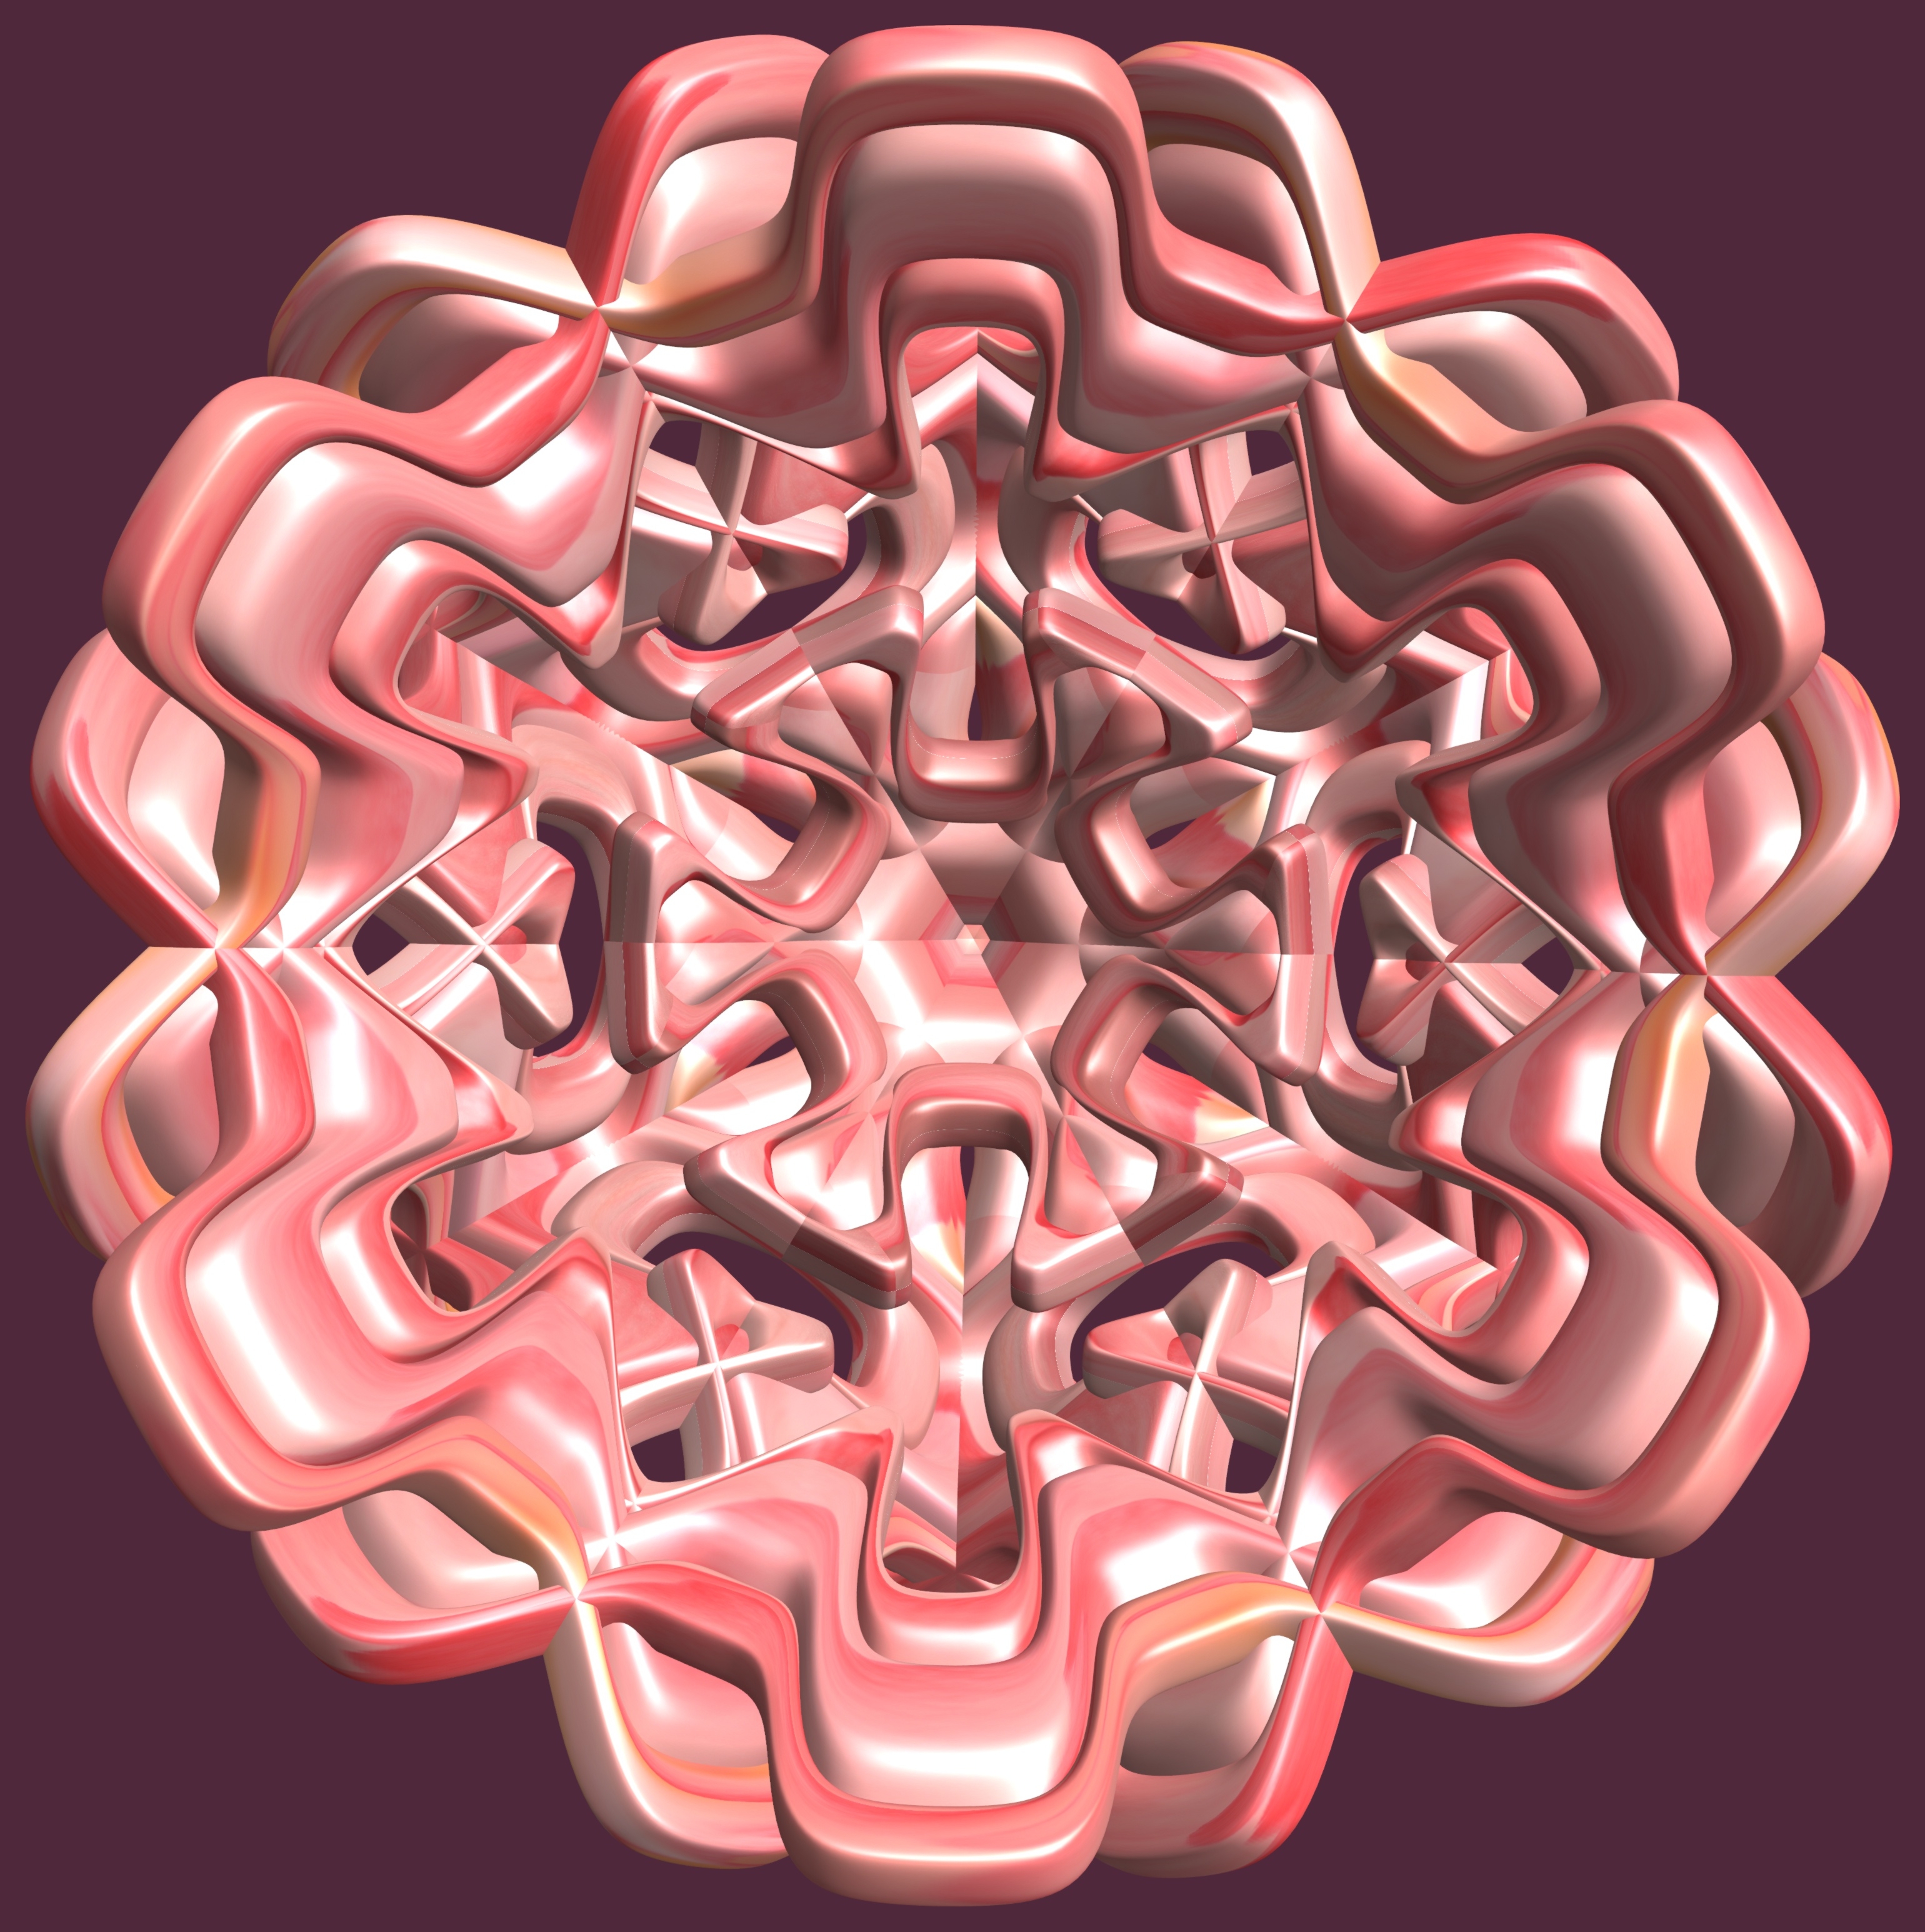
hand, structure, texture, heart, pattern, symbol, circle, human body, font, illustration, design, symmetry, 3d, graphic, organ, torus, mathematica, cg, parametricplot3d, code, program, algorithm, mapping